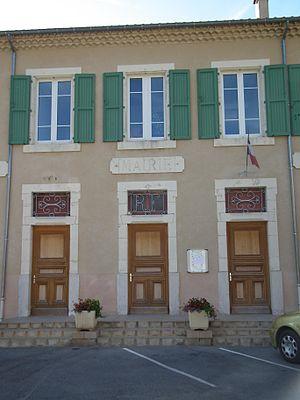
Mairie de Vaunaveys-la-Rochette - Drôme - France
Vaunaveys-la-Rochette est une commune française située dans le département de la Drôme, en région Auvergne-Rhône-Alpes.